David Charles Read

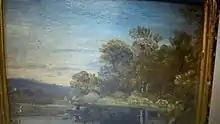
Small landscape oil painting of boat on the lake, dated 1834.

Born at Boldre, near Lymington, Hampshire, on 1 March 1790, Read went to London at an early age, and worked under John Scott the engraver; but, in poor health, he returned to the country.